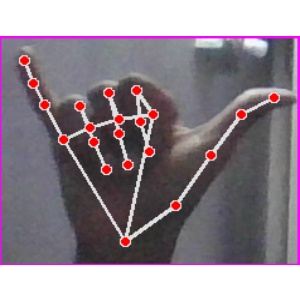
अक्षर: य